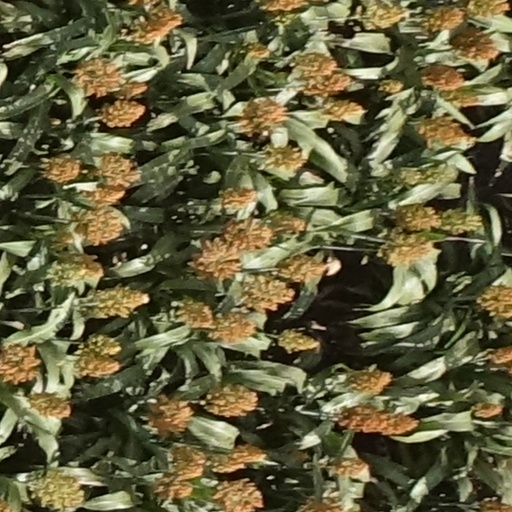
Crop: sorghum